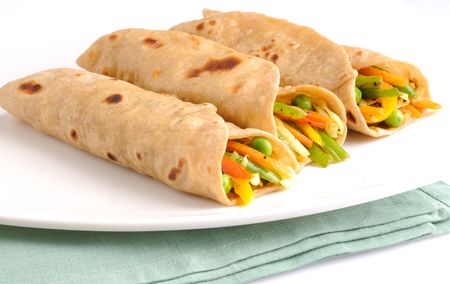
Dish: kaathi_rolls